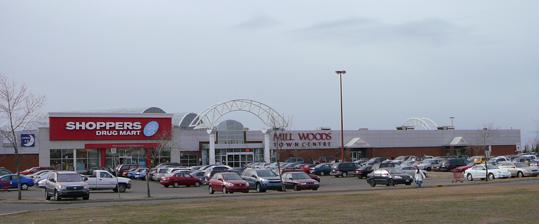
Building: Mill Woods Town Centre
Country: Canada
Year built: 1988
This article is about a shopping mall. For the article on the surrounding neighbourhood with the same name, see Mill Woods Town Centre, Edmonton . Shopping mall Mill Woods Town Centre Shoppers Drug Mart Entrance Coordinates 53°27′22″N 113°25′52″W / 53.45611°N 113.43111°W / 53.45611; -113.43111 Address 2331 66 Street NW Edmonton , Alberta T6K 4B5 Opening date August 17, 1988 Developer Cambridge Developments Management BentallGreenOak Owner Maclab Development Group Architect Wensley, Webster, Fry Architects No. of stores and services 90 No. of anchor tenants 4 Total retail floor area 410,816 sq ft (38,166.1 m 2 ) No. of floors 1 Public transit access Mill Woods stop Website millwoodstowncentre .com Mill Woods Town Centre is a shopping centre located in south Edmonton, Alberta , Canada in the neighbourhood of Mill Woods . It contains 90 retailers and services including Canadian Tire and Shoppers Drug Mart . Some surrounding satellite stores are located in and around the mall's exterior properties. There is also an ETS transit centre on the northern side of the property. History The development of Mill Woods began in the 1970s and was designed to be self-contained community so that residents would have no need to leave the community for shopping or recreation. In 1969, the city set aside land near the center of Mill Woods for the development of a town centre . The town centre was envisioned to be a mixed-use project that would consist of a shopping centre, offices, institutions, medium and high density housing, and commercial establishments. In a land swap deal with the City of Edmonton, in February 1984, Woodward's bought 60 acres of commercial land in Mill Woods Town Centre to develop a 400,000 square foot shopping mall in exchange of 80 acres of land in northwest Edmonton that was zoned for residential use. The deal was criticized by some of the city council's aldermen after they questioned that the city had sold the land for less than it was worth. The mall was projected to open in fall 1987 but was delayed to late 1988 after Woodward's sold their real estate assets to Cambridge in October 1985. On August 17, 1988, the mall officially opened with Woodward's, Kmart , Safeway , and BiWay as the mall's anchor stores. Edmonton Public Library 's Mill Woods branch also moved into the mall. The mall was built at a cost of $53 million and contained 110 stores and services when it first opened. In 1993, Woodward's went bankrupt and its space was converted to Eaton's . In 1998, Eaton's and Kmart closed and their spaces were replaced with Zellers and Canadian Tire , respectively. In 2012, Zellers closed and its site was converted to Target the following year on May 6, 2013. Target would eventually close on April 2, 2015 due to the company shutting down their Canadian operations. In 2013, Safeway closed and became a Co-op the following year. The Edmonton Public Library branch moved out in 2015 to its own location a block away from the mall. In 2017, then-building owner RioCan announced a plan to redevelop the site over the next 25 years, which would include a new transit station to serve the Mill Woods LRT stop (which opened in November 2023) and two new 18-story residential towers. In July 2022, Co-op announced that they would be closing its Mill Woods Town Centre location at the end of January 2023 due to declining sales. In December 2022, the mall was bought by local developer Maclab Development Group with plans to add more infill housing on the site. Transit The Mill Woods Transit Centre is located on the north side of the mall on Hewes Way. See also List of Edmonton malls References